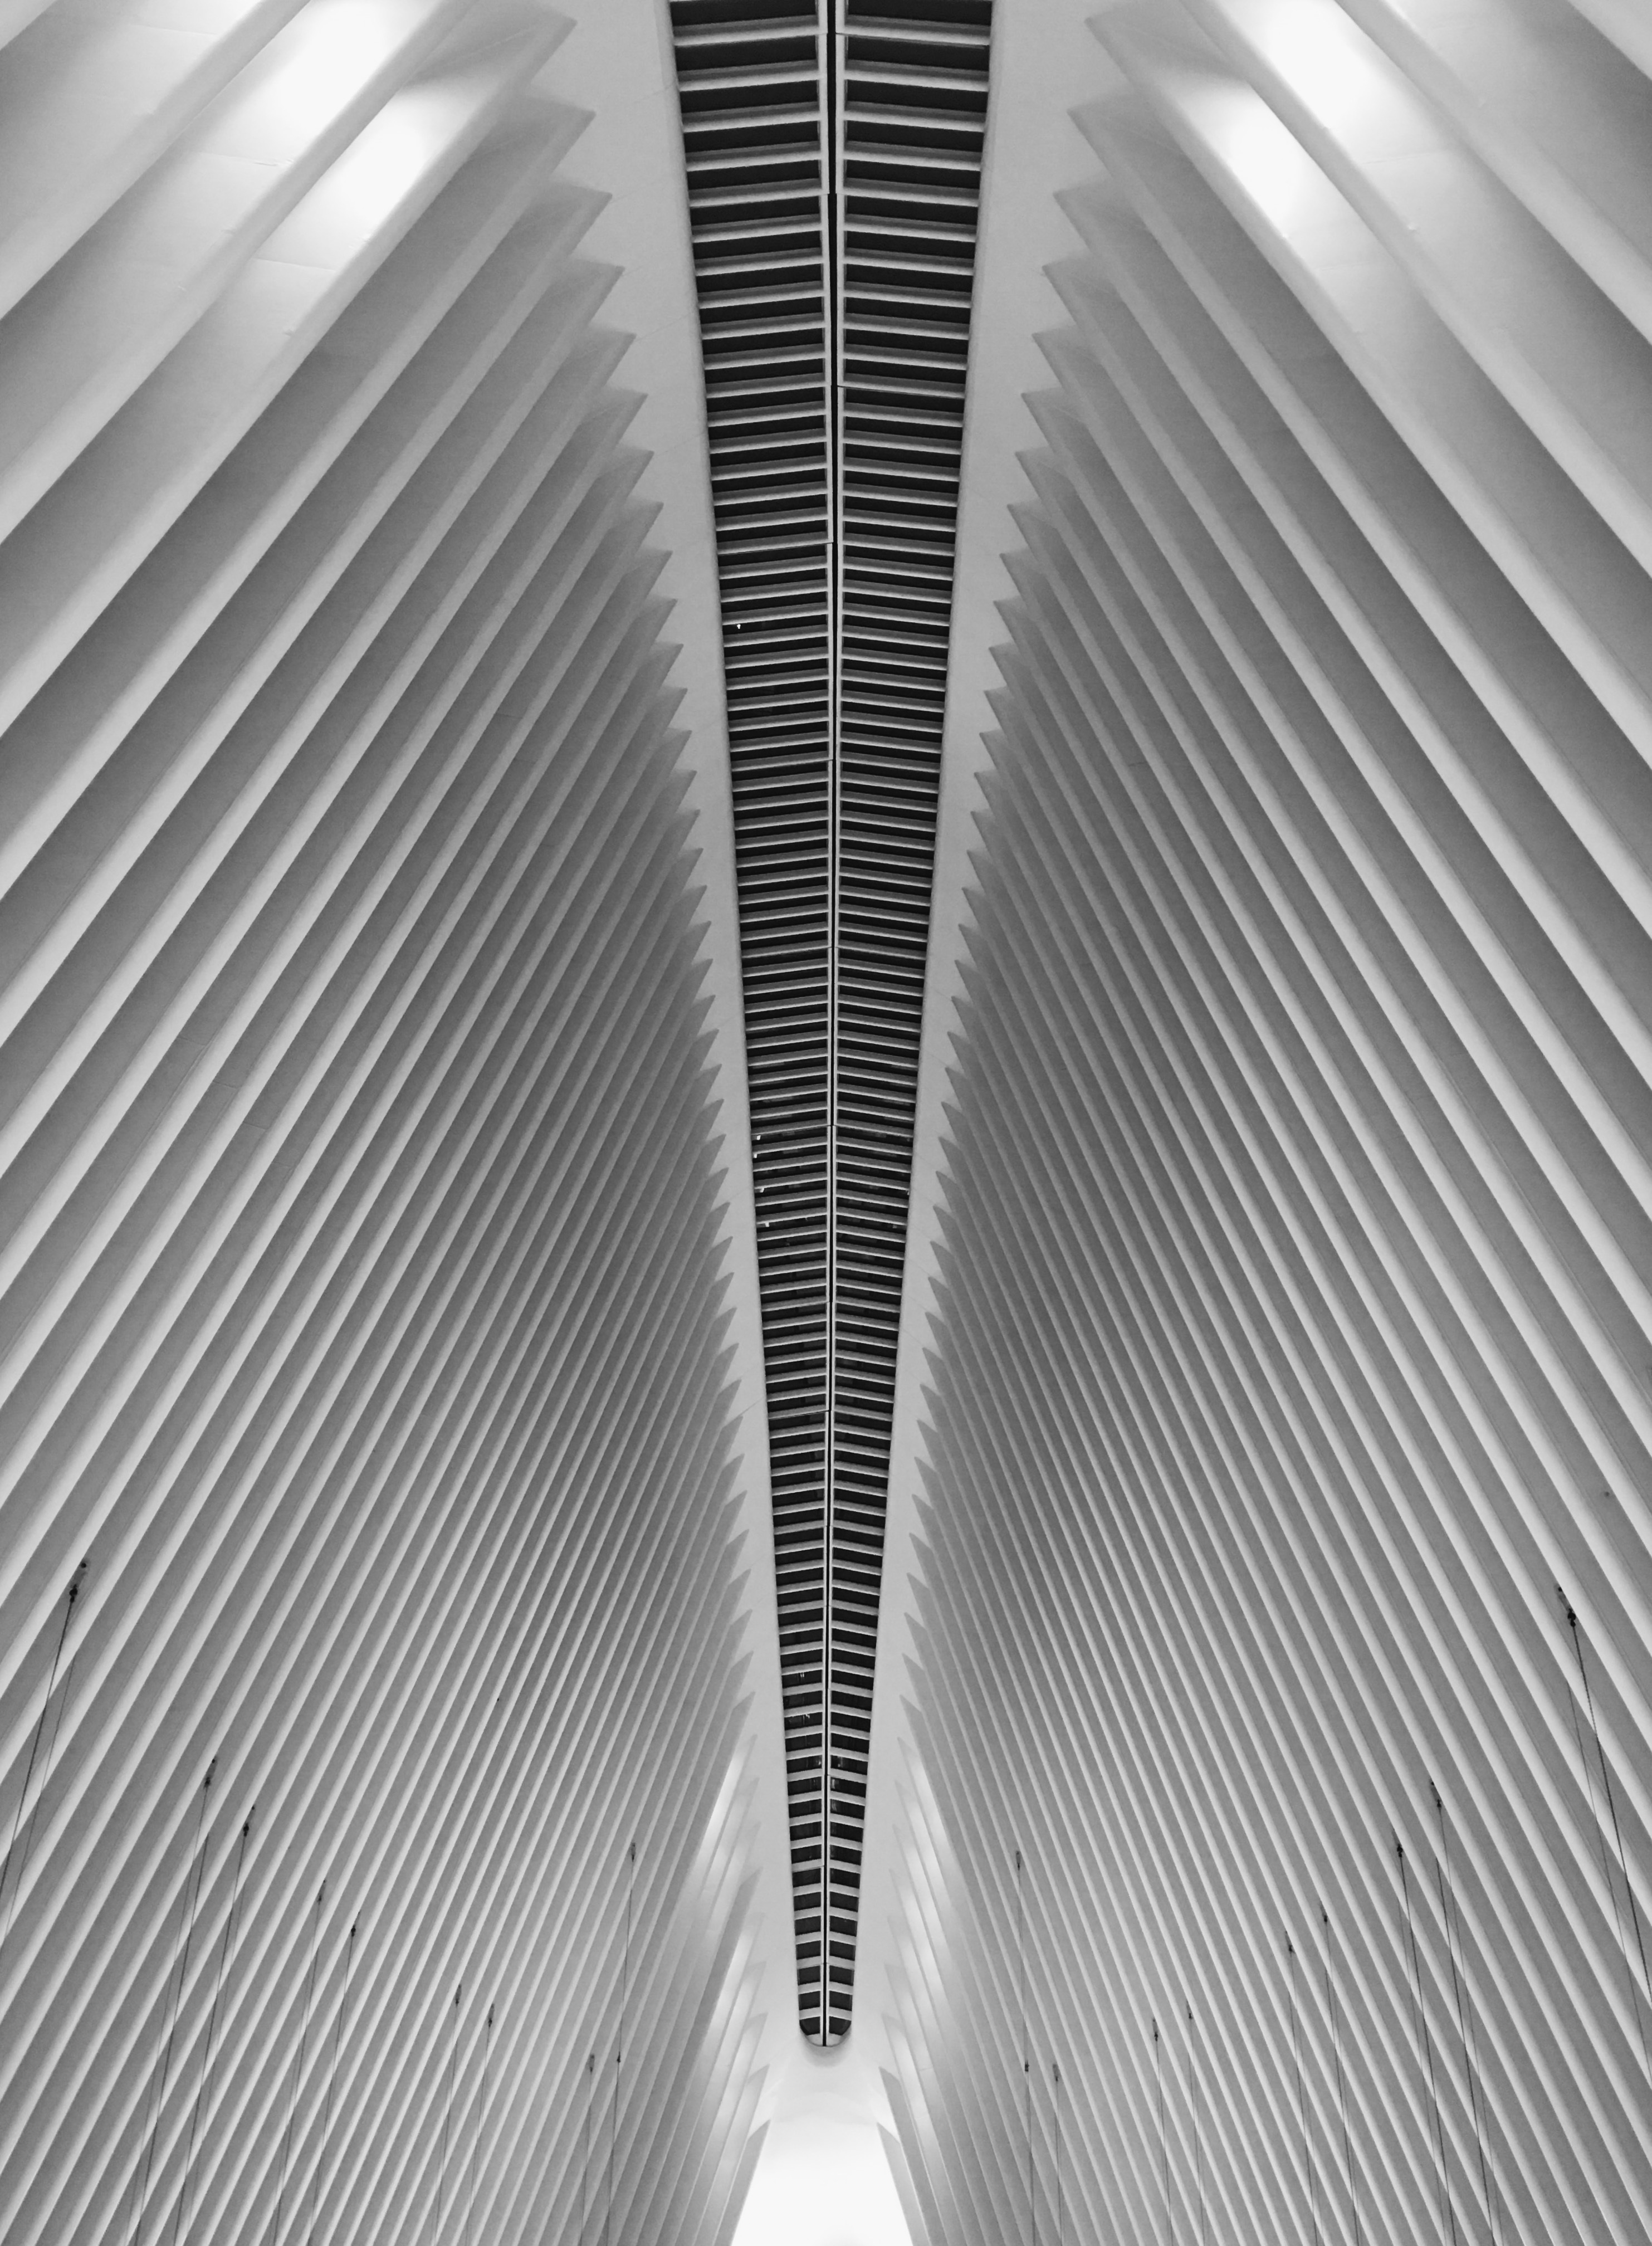
light, black and white, white, glass, skyscraper, ceiling, line, metal, monochrome, material, interior design, design, symmetry, mesh, monochrome photography, window covering